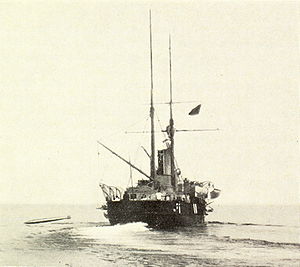
Panserskonnerten Esbern Snare
Panserskonnerten Esbern Snare som torpedoskib i 1883. Fra Søværnets Arkiv
Esbern Snare blev bygget i England fra 1861, søsat 1862. Den var søsterskib til Absalon og ankom til Danmark en måned efter denne i 1862. Dens maskineri var på 500 HK.